Deadwood bonsai techniques

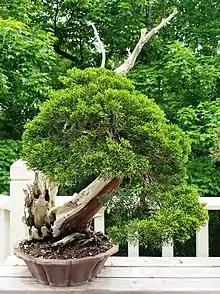
Deadwood is extensively used in this highly refined Western Juniper grafted with Juniperus chinensis var. 'Itoigawa' foliage. Notice the interplay of the live vein of the tree and its own deadwood, something the Japanese value as a reflection of life and death in nature. This tree is estimated to be 150-250 years old. The deadwood that rises above the apex is known as a tenjin.

Deadwood can also be an aesthetic choice for the grower. In bonsai being developed from trees free of dead wood, it may be aesthetically useful to create some deadwood elements to enhance the illusion of age, to hide defects (such as an overlarge or misplaced branch), or to disguise the original trunk after reducing the height of a tree that is too tall. Whether freely chosen, or forced on the bonsai designer, integrating deadwood into a tree's design is a necessity for a significant number of bonsai.